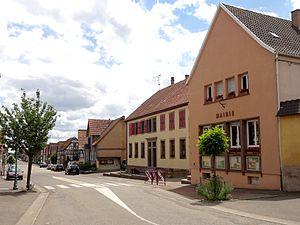
Kirrwiller est une commune française de la plaine d'Alsace située à 30,6 km au nord-ouest de Strasbourg, dans le département du Bas-Rhin en région Grand Est.